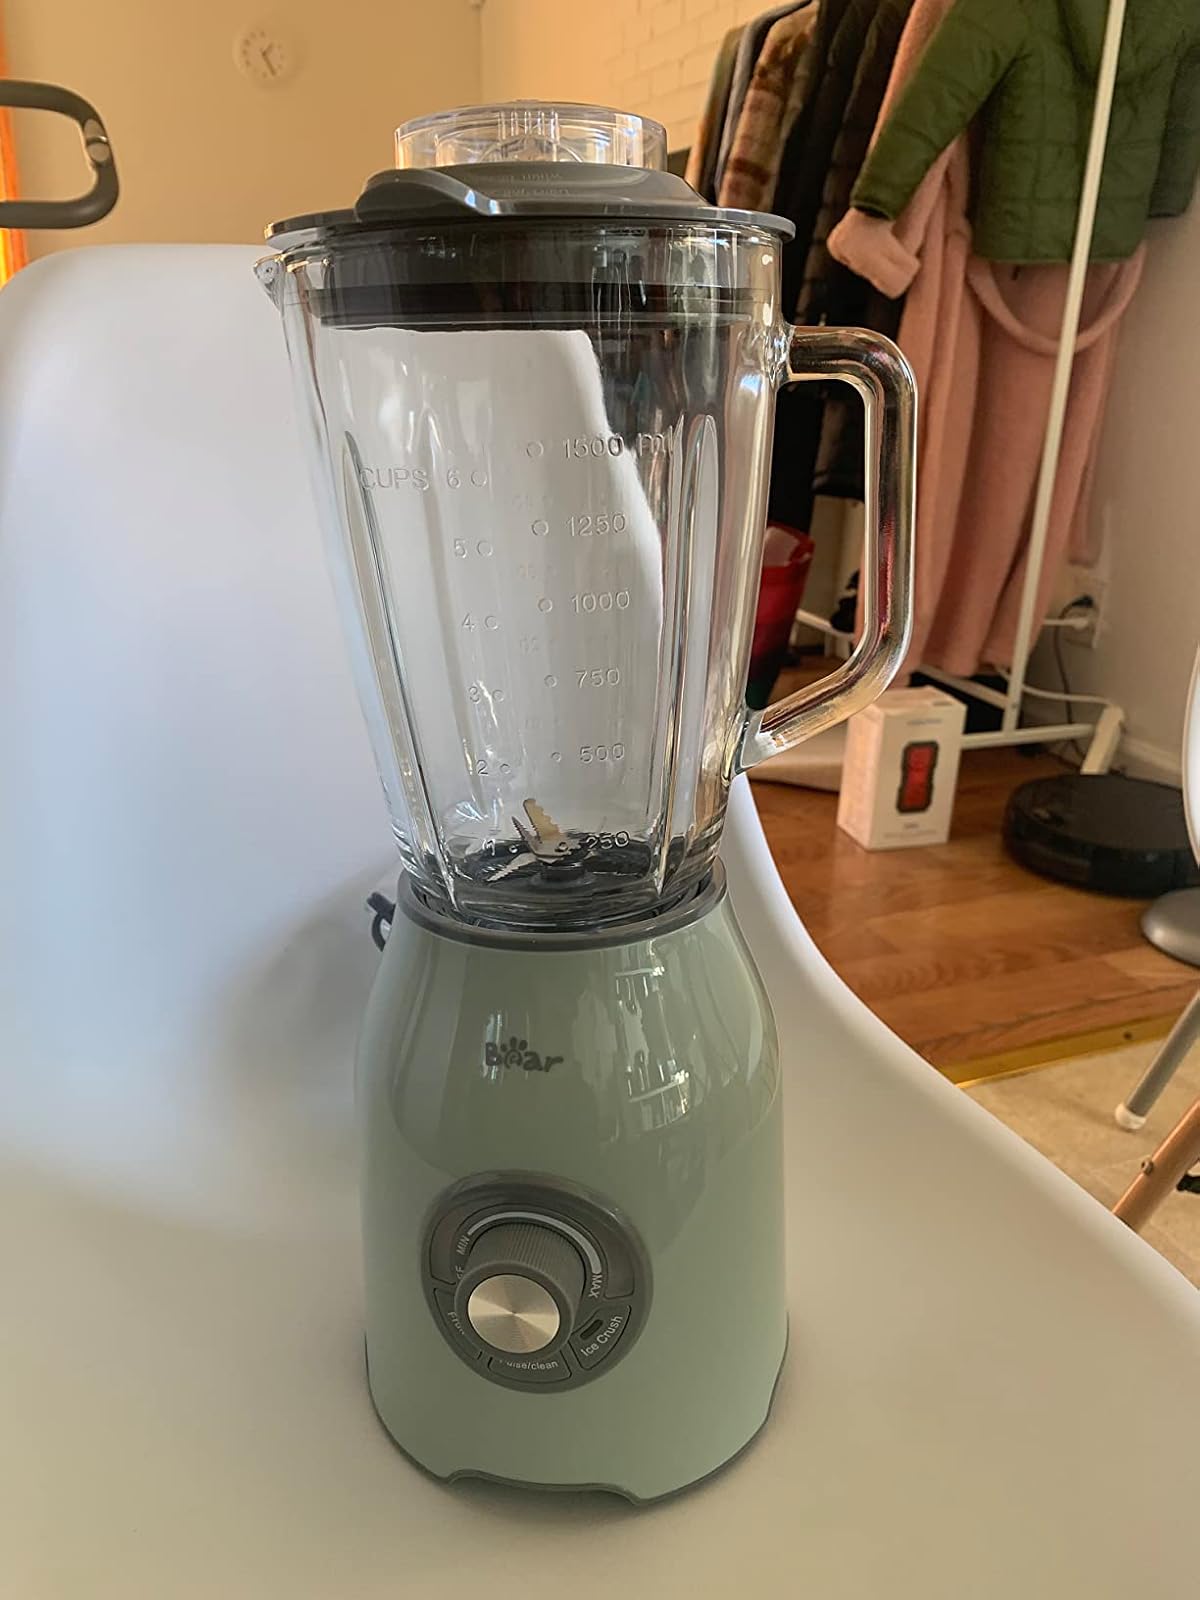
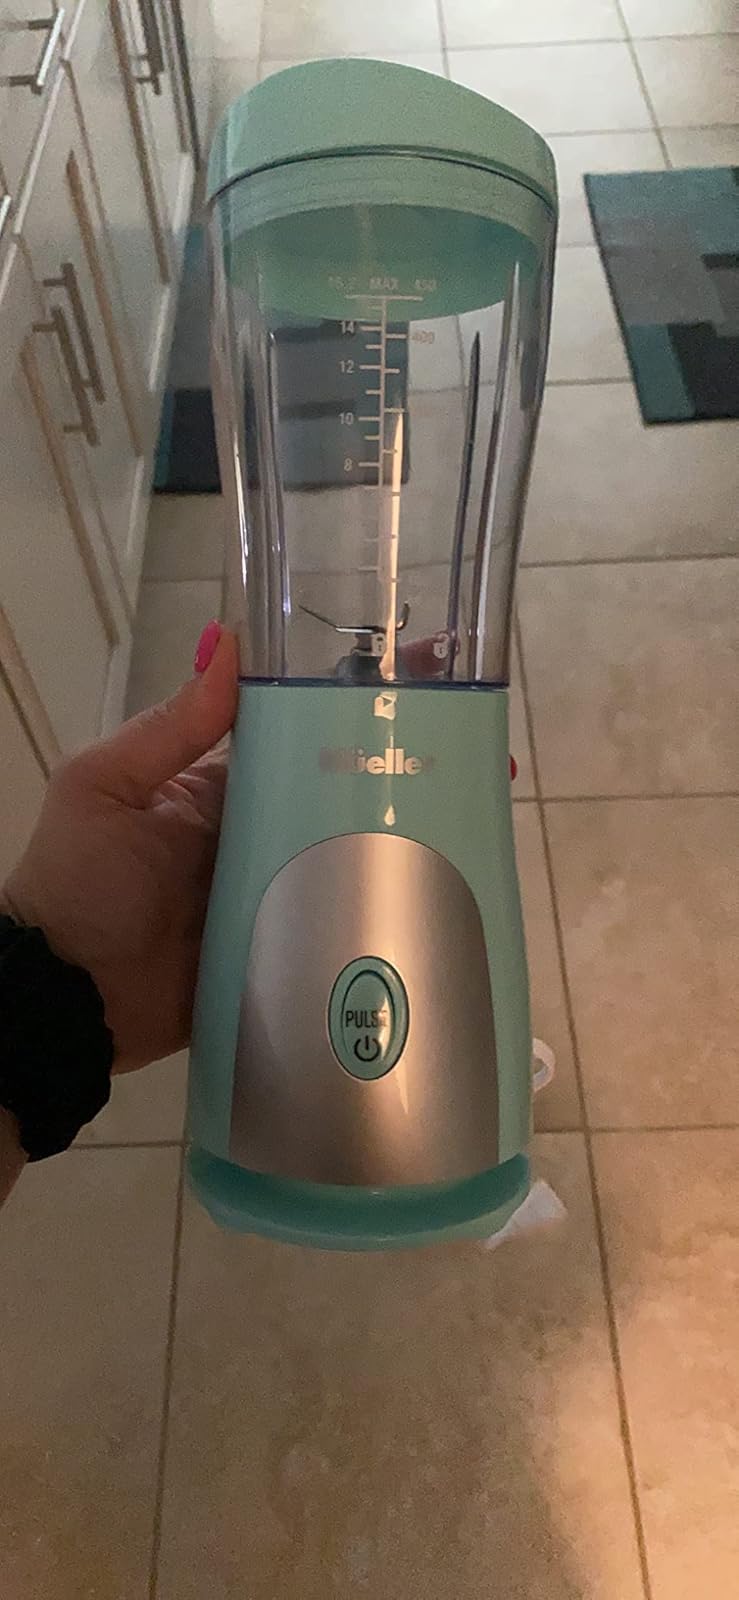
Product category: items_blender
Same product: no